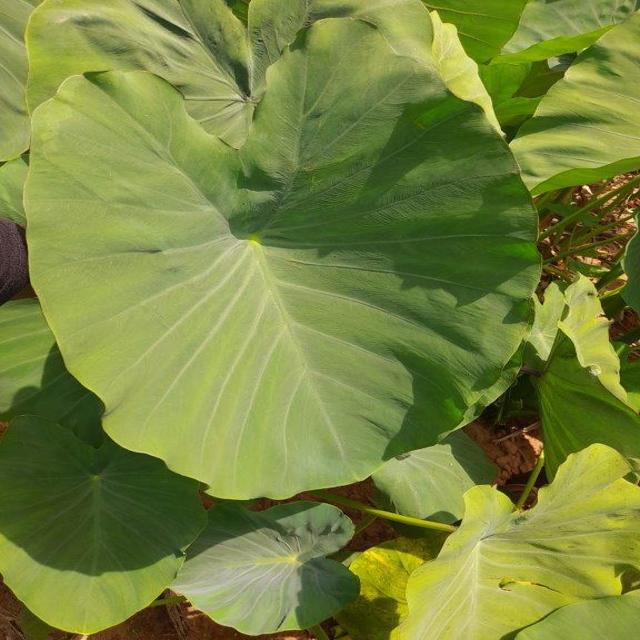
Label: Healthy